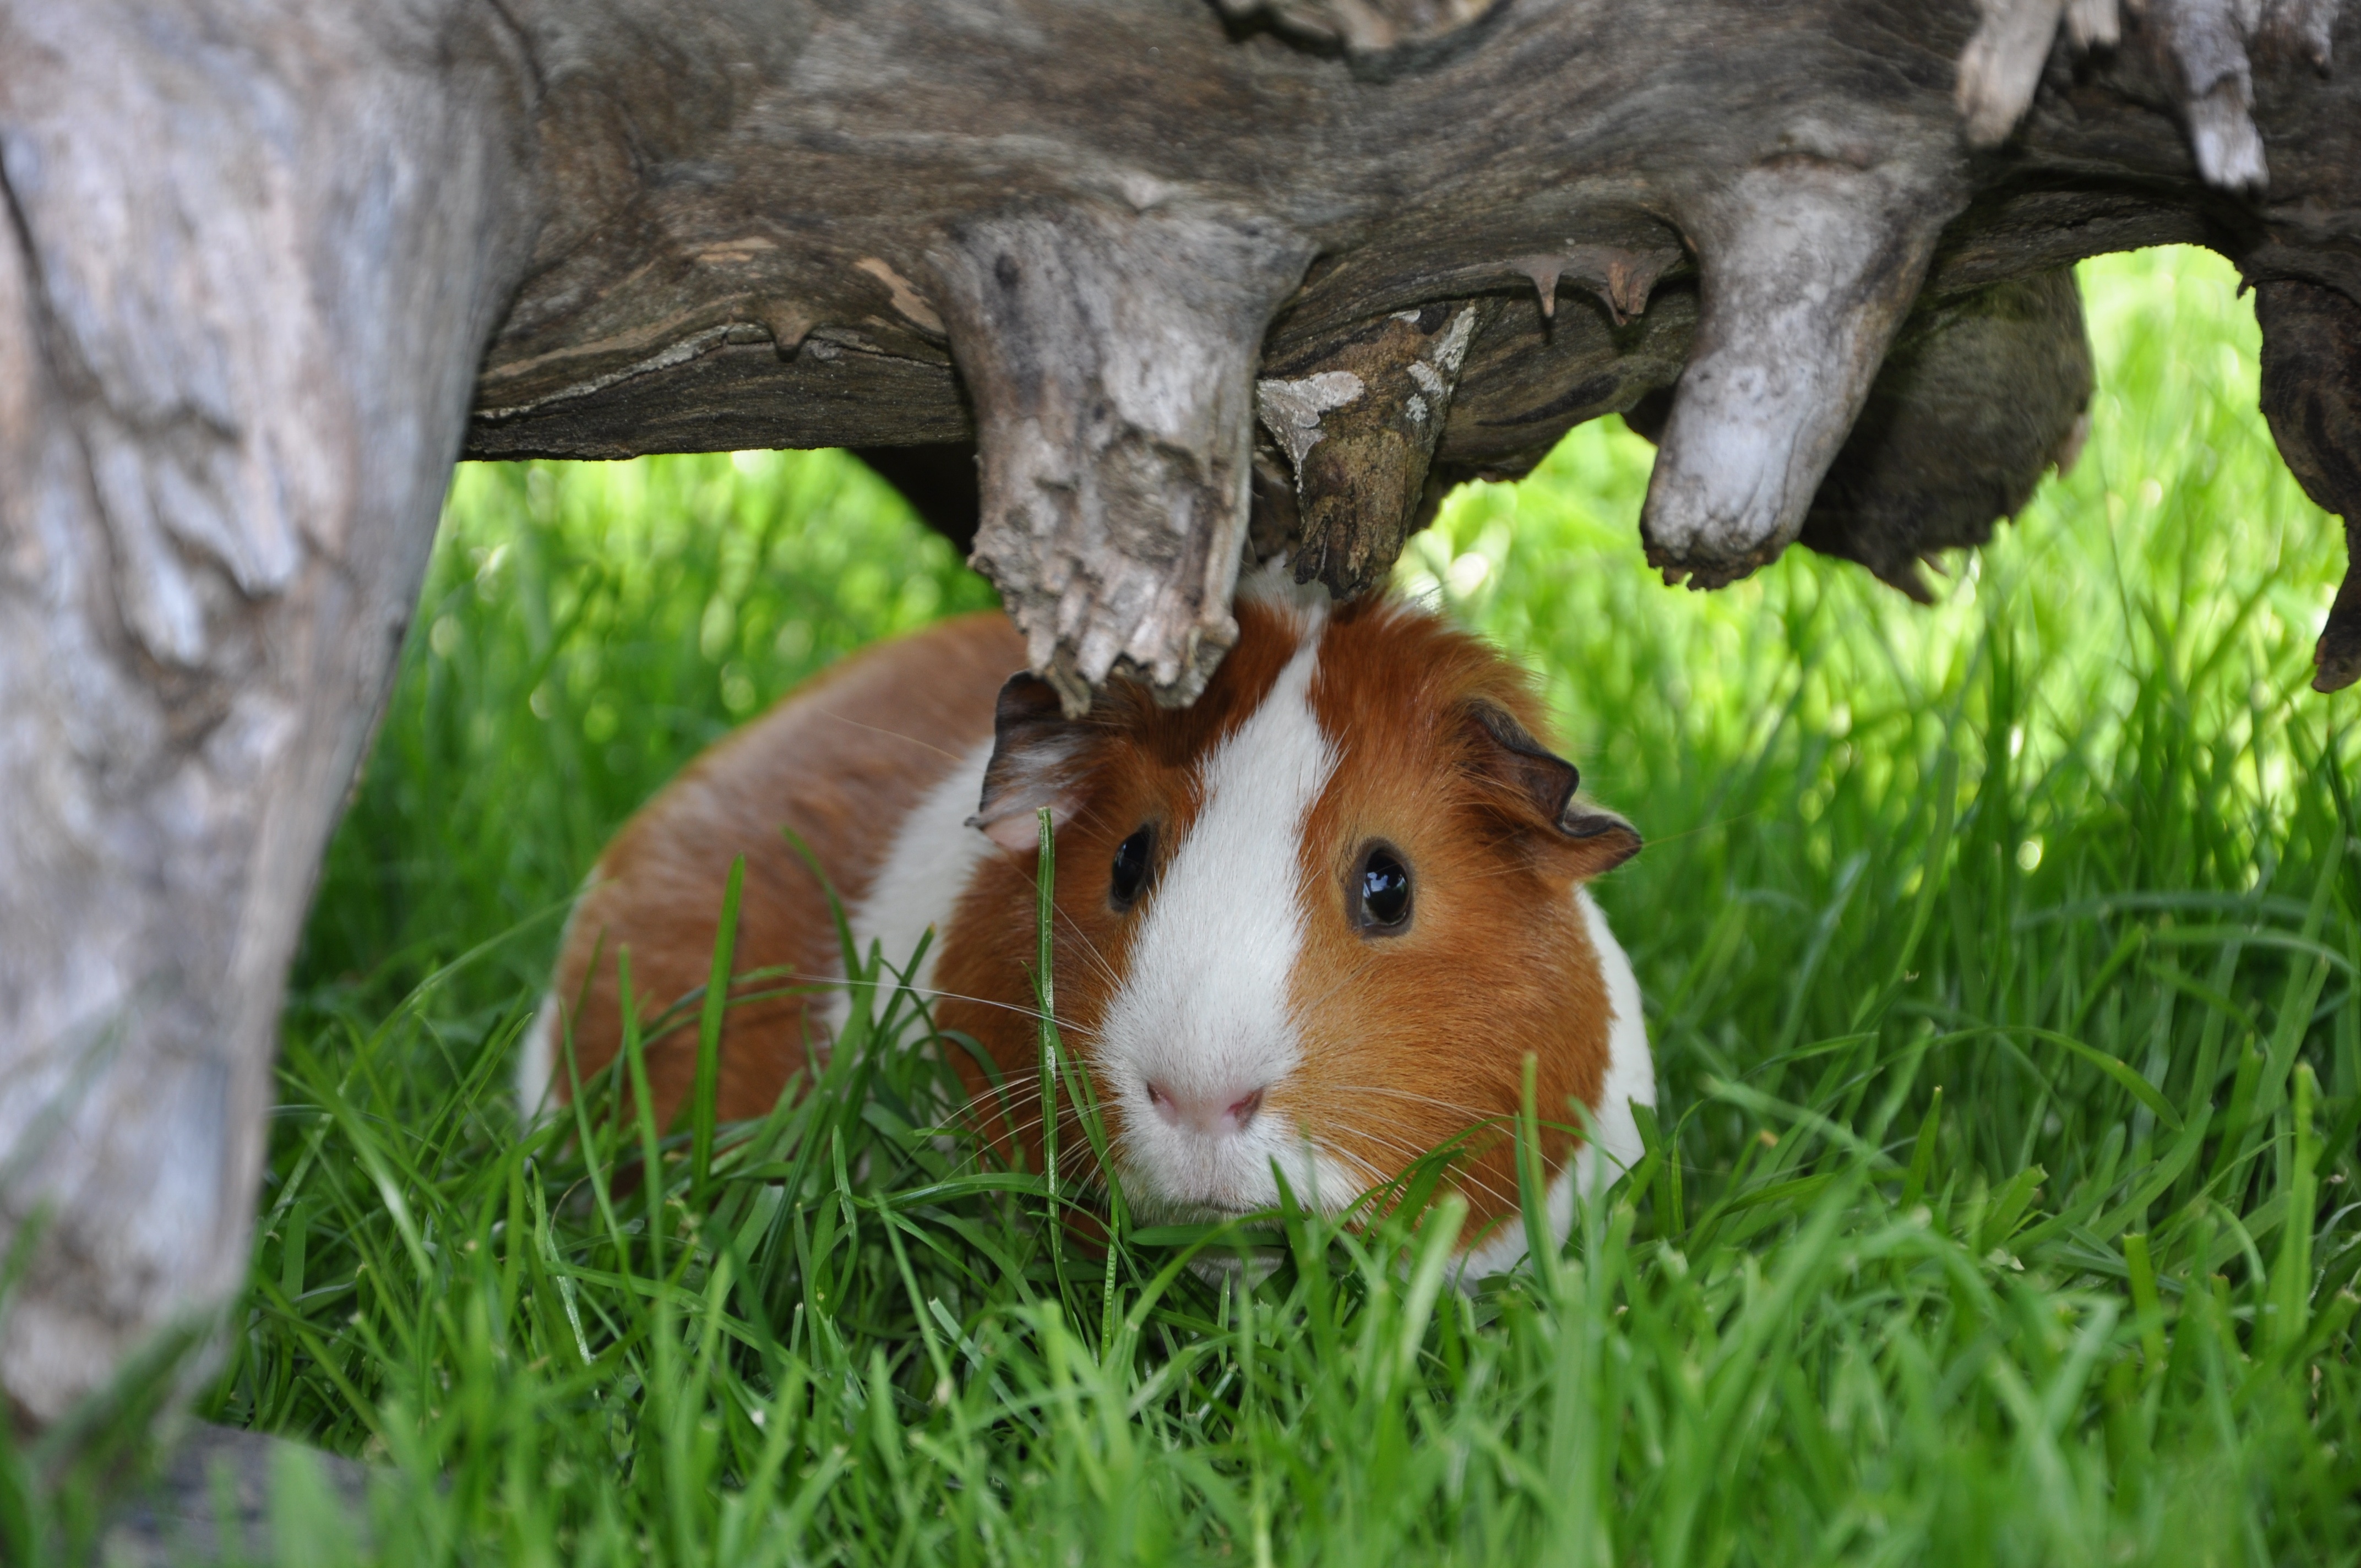
grass, flower, wildlife, mammal, rodent, fauna, rabbit, guinea pig, vertebrate, bi color, smooth hair